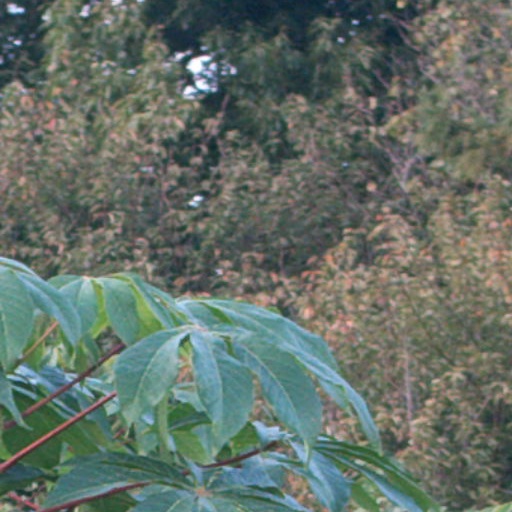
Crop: cassava